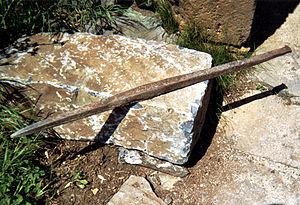
Barre à mine en fer forgé, trouvée à Vals-près-le-Puy (Haute-Loire) et ayant pu servir à extraire des blocs d'une coulée basaltique. Longueur
Une barre à mine est un outil en fer servant principalement à creuser des trous dans la roche pour y placer des mines.